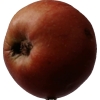
Label: Apple 17